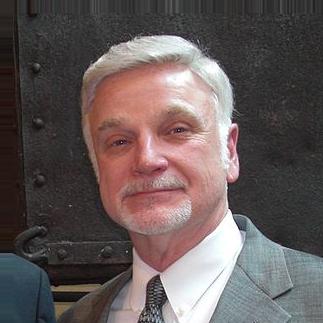
Age: 62